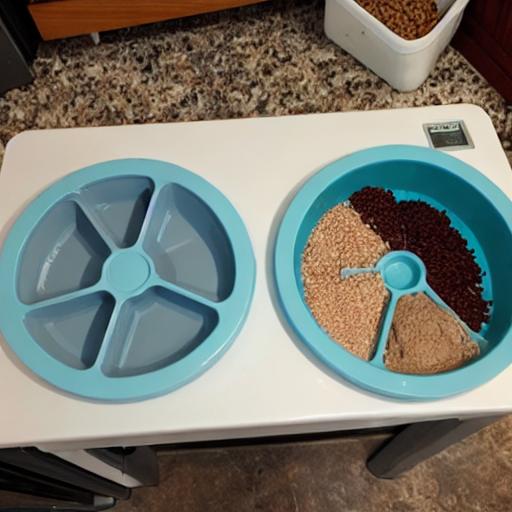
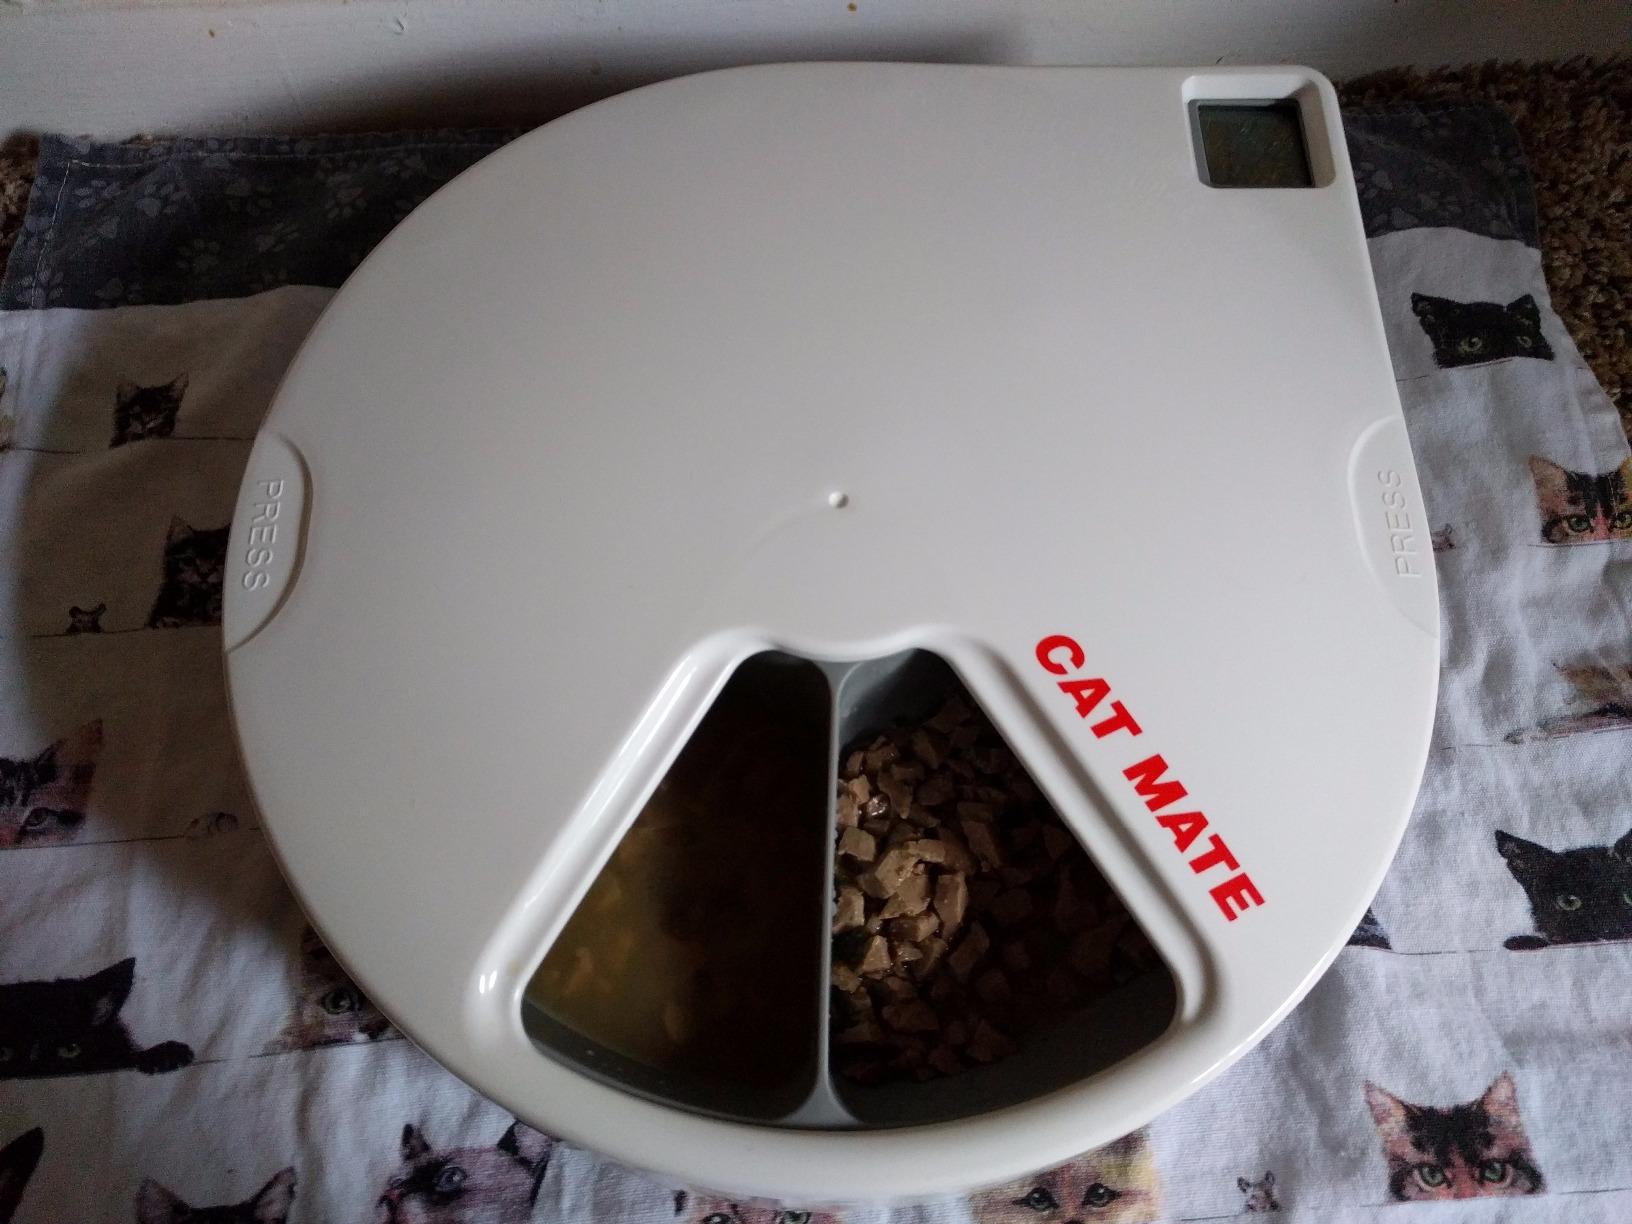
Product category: items_feeder
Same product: no